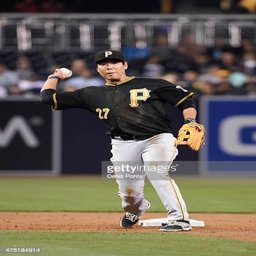
baseball player plays during a baseball game against sports team